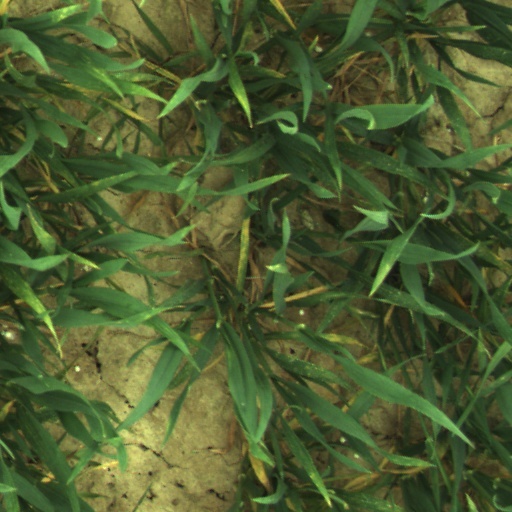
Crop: wheat